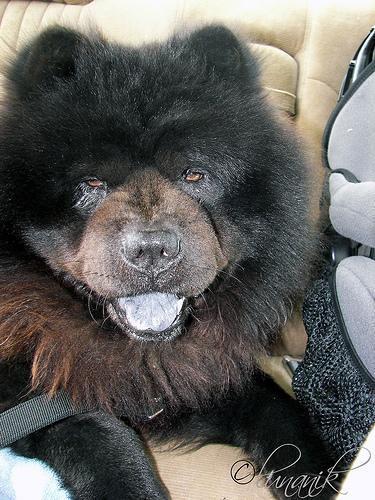
chow